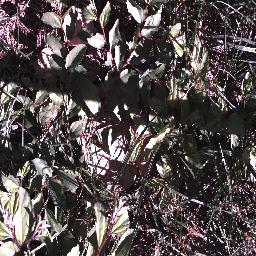
Label: chinee_apple